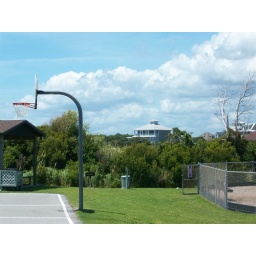
houses and sky above the inlet!